Anne Brasseur

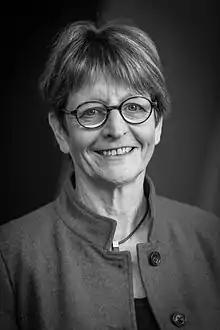
Brasseur in 2015

Anne Brasseur (born 19 May 1950 in Luxembourg) is a Luxembourgish politician and former sports and training minister. On 28 January 2014 Brasseur was elected as the President of the Parliamentary Assembly of the Council of Europe (PACE) for a one-year renewable term, the second woman to hold this post.